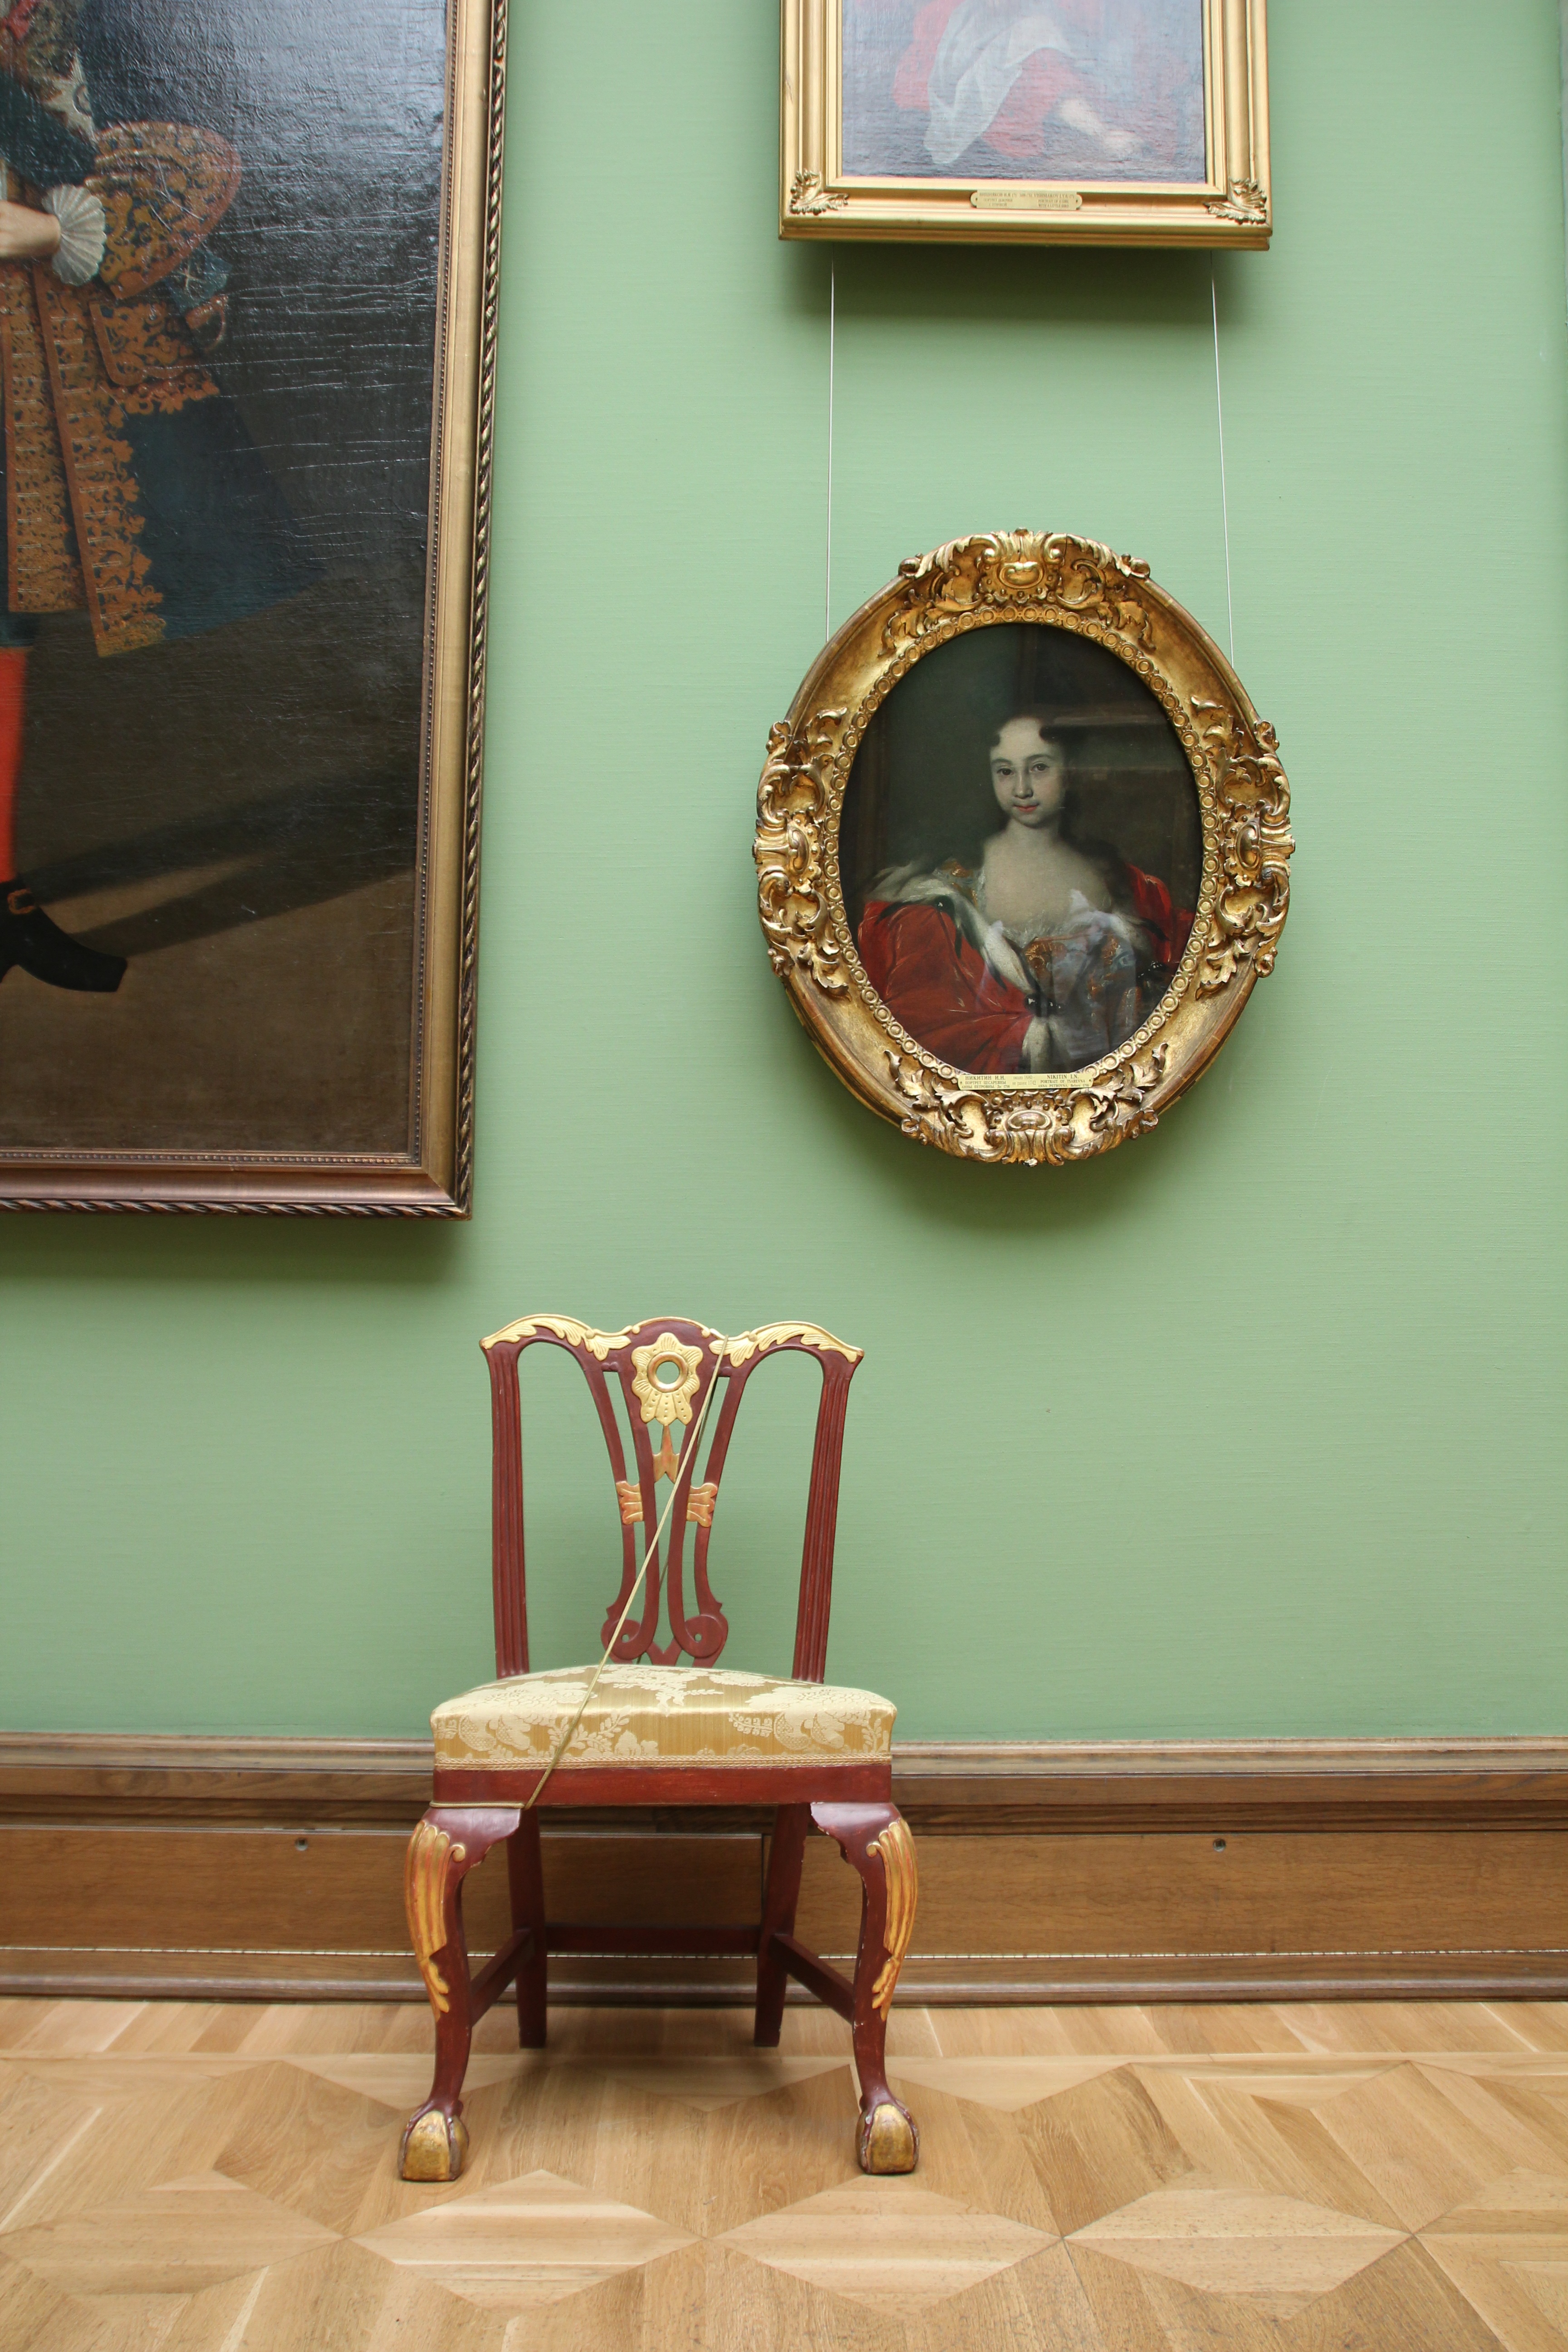
table, wood, antique, chair, floor, wall, living room, furniture, room, still life, interior design, design, hardwood, gallery, moscow, flooring, tretyakov